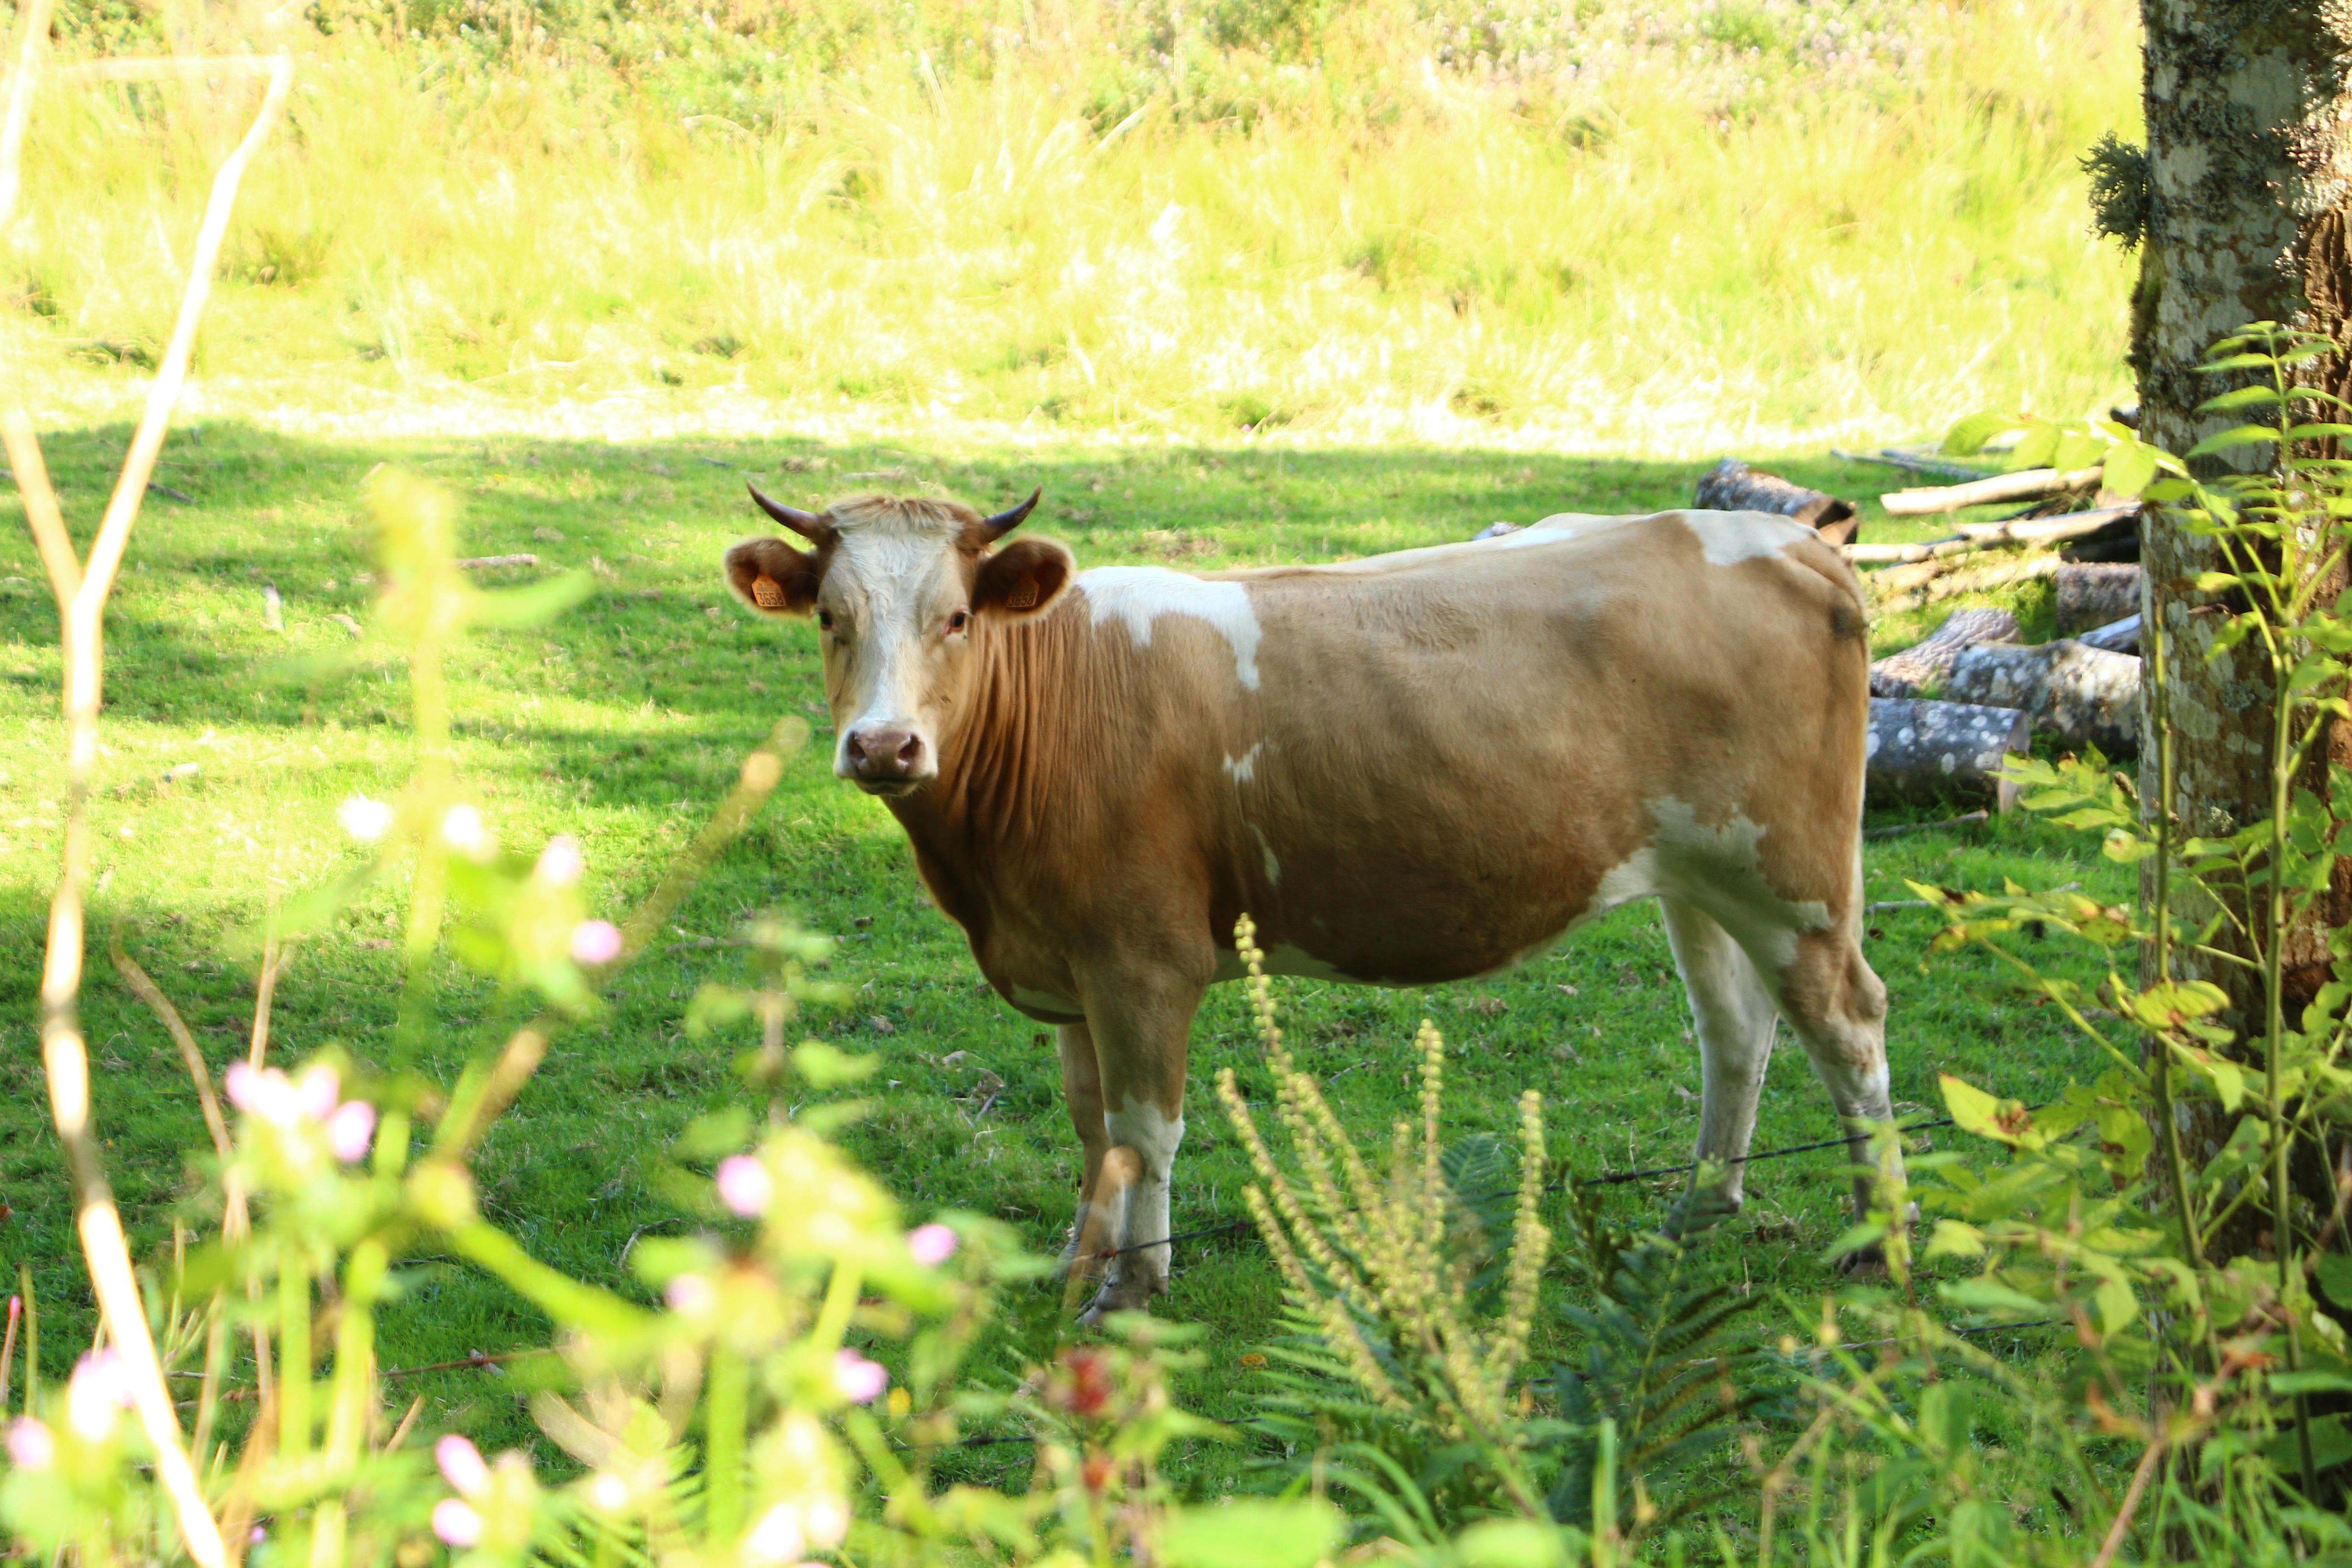
nature, grass, field, farm, meadow, prairie, animal, summer, wildlife, portrait, cow, cattle, herd, pasture, grazing, livestock, mammal, agriculture, eat, beef, fauna, graze, cows, bull, mountains, grassland, vertebrate, mare, habitat, horns, ruminant, alm, rural area, natural environment, cattle like mammal